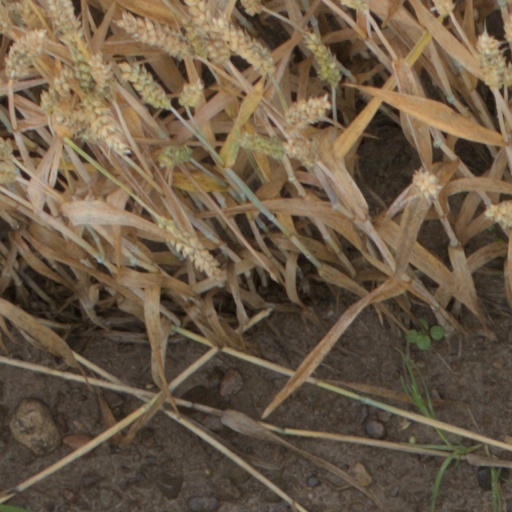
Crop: wheat